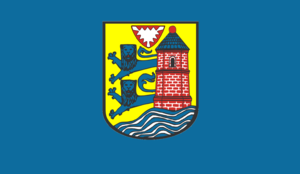
Flensborg
Flensborg er en by i det nordlige Tyskland med 89.504 indbyggere, beliggende i bunden af Flensborg Fjord i delstaten Slesvig-Holsten. Der er desuden et stort antal indbyggere i de omkringliggende forstæder. Efter Kiel og Lübeck er det den tredjestørste by i Slesvig-Holsten. Det er også den nordligste større by på det tyske fastland.